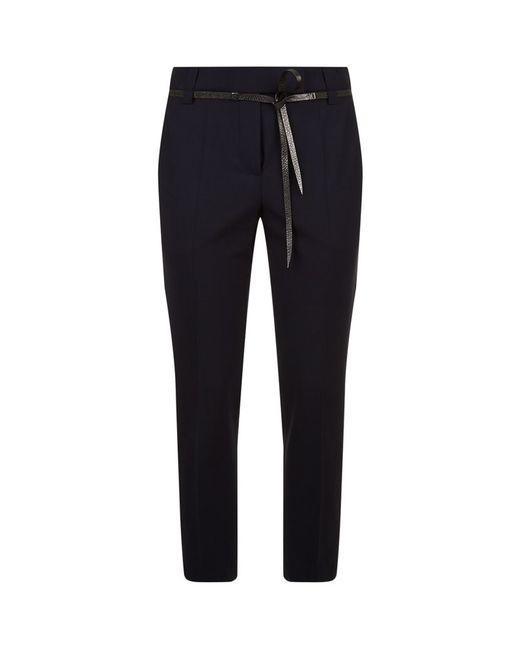
Stilvolle Slim Fit schwarze Unterbekleidung für Damen